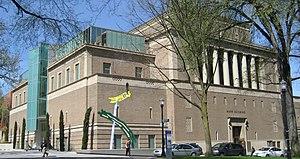
Cette liste des plus grands musées d'art du monde procède à un classement des musées d'art et autres musées contenant principalement des œuvres d'art en fonction de la surface totale d'exposition.